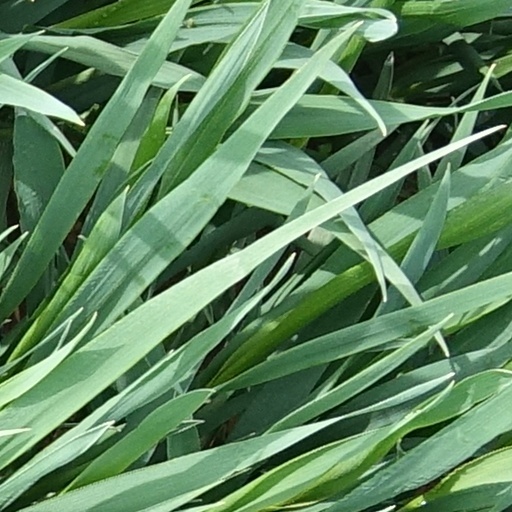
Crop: wheat